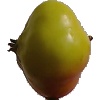
Label: Apple Red Yellow 2